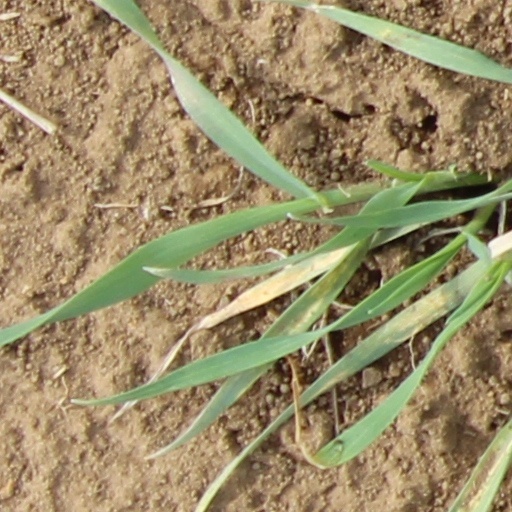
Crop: wheat